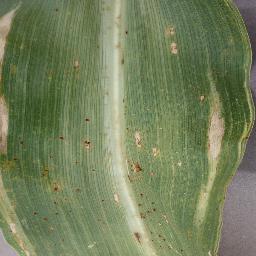
Label: Corn___Northern_Leaf_Blight